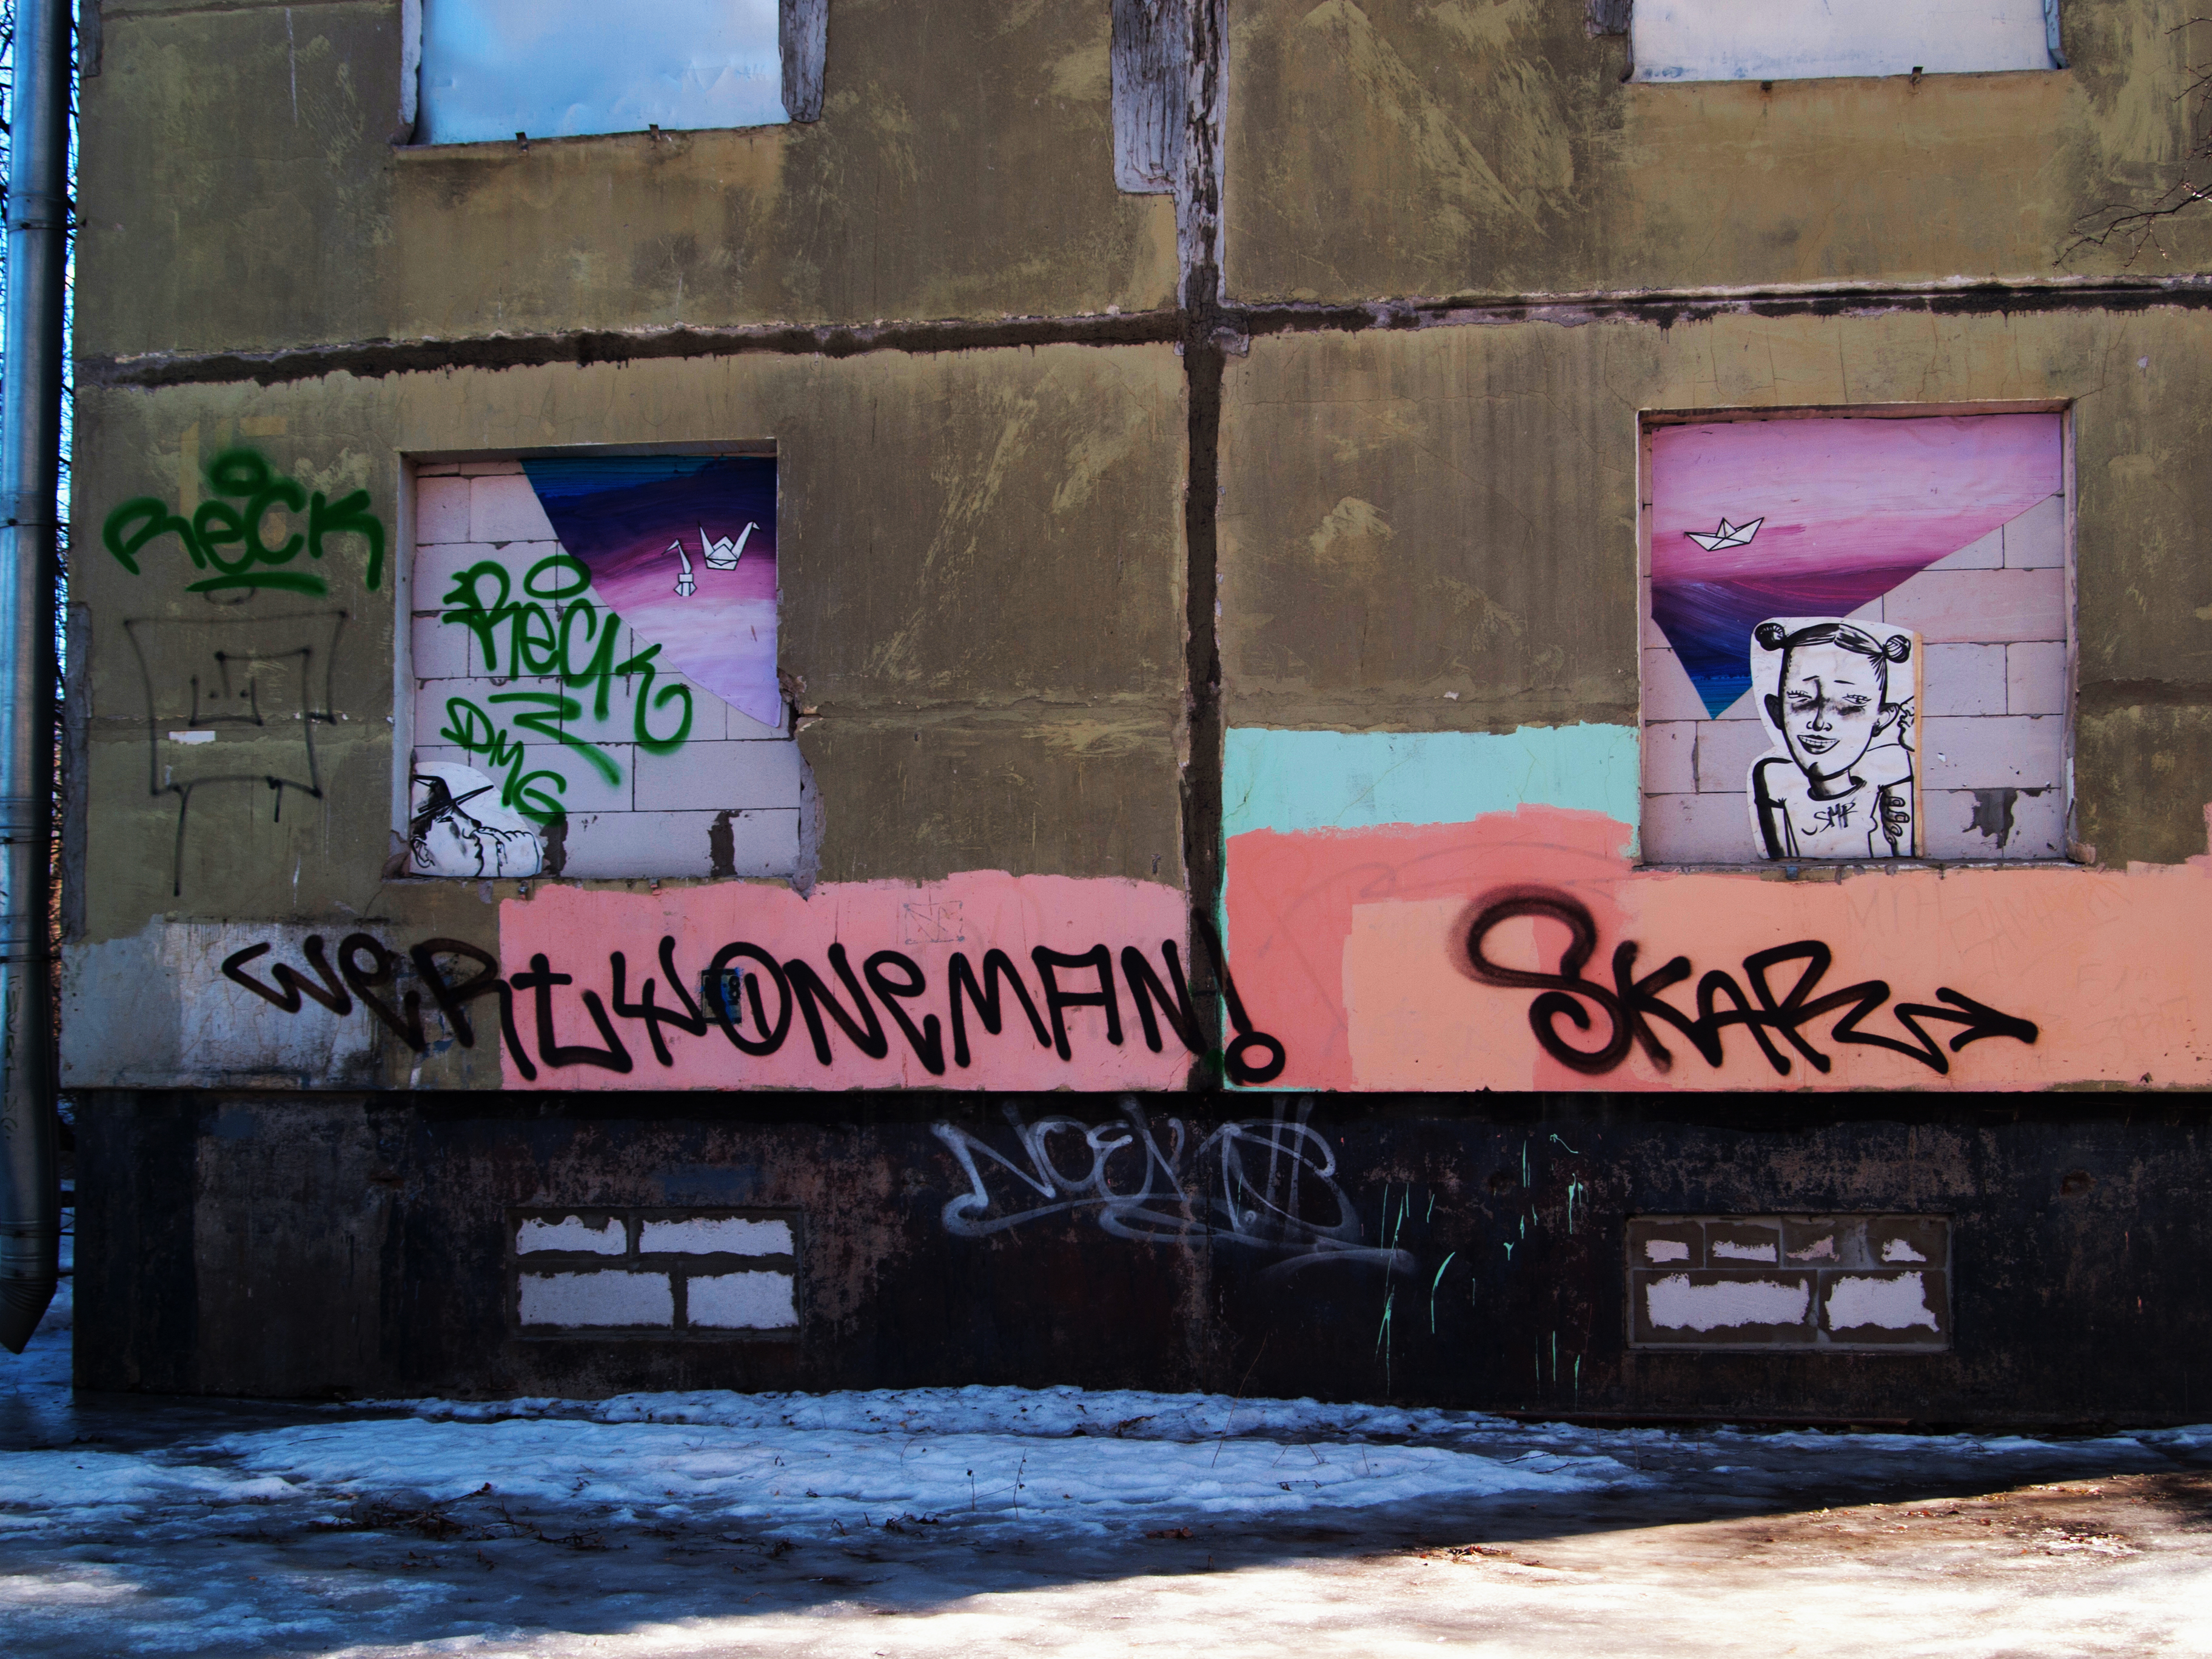
images, blue, handwriting, paint, azure, purple, graffiti, pink, font, line, wall, art, Material property, asphalt, facade, road surface, Tints and shades, road, mural, plant, concrete, brick, magenta, tree, visual arts, street, city, street art, rectangle, graphics, window, shadow, advertising, illustration, transport